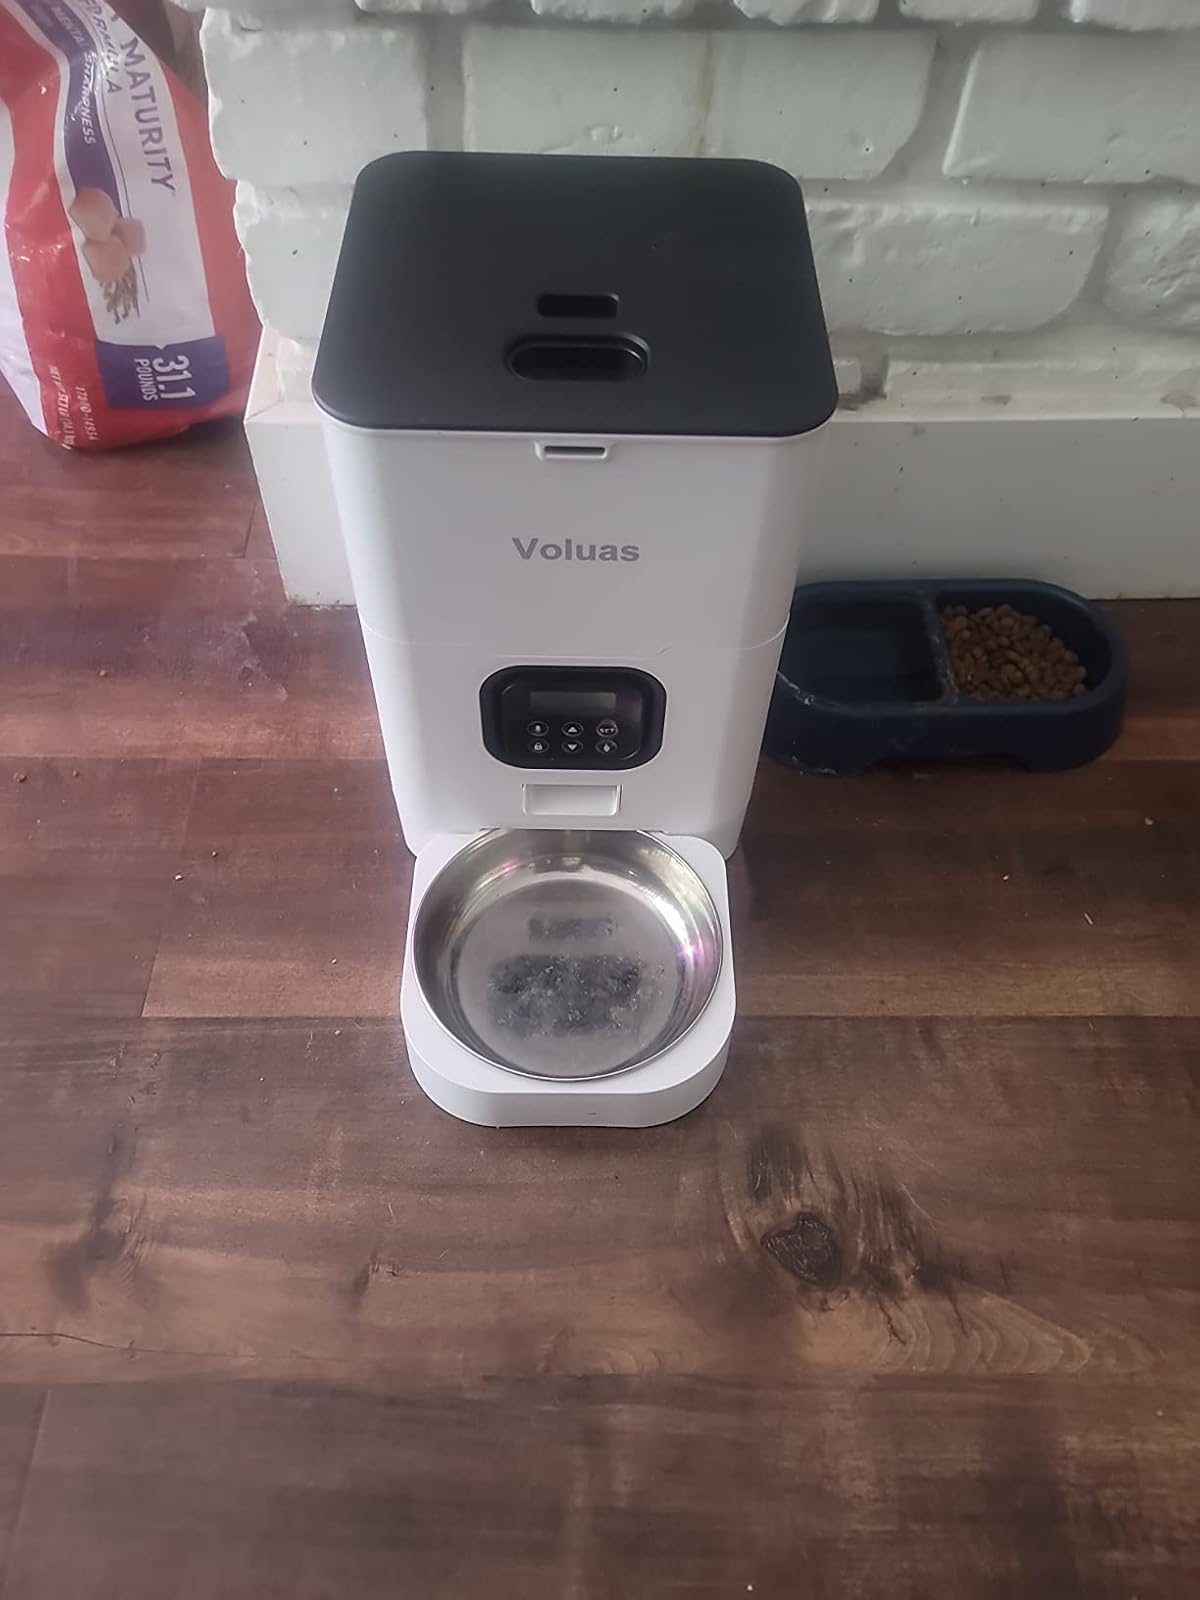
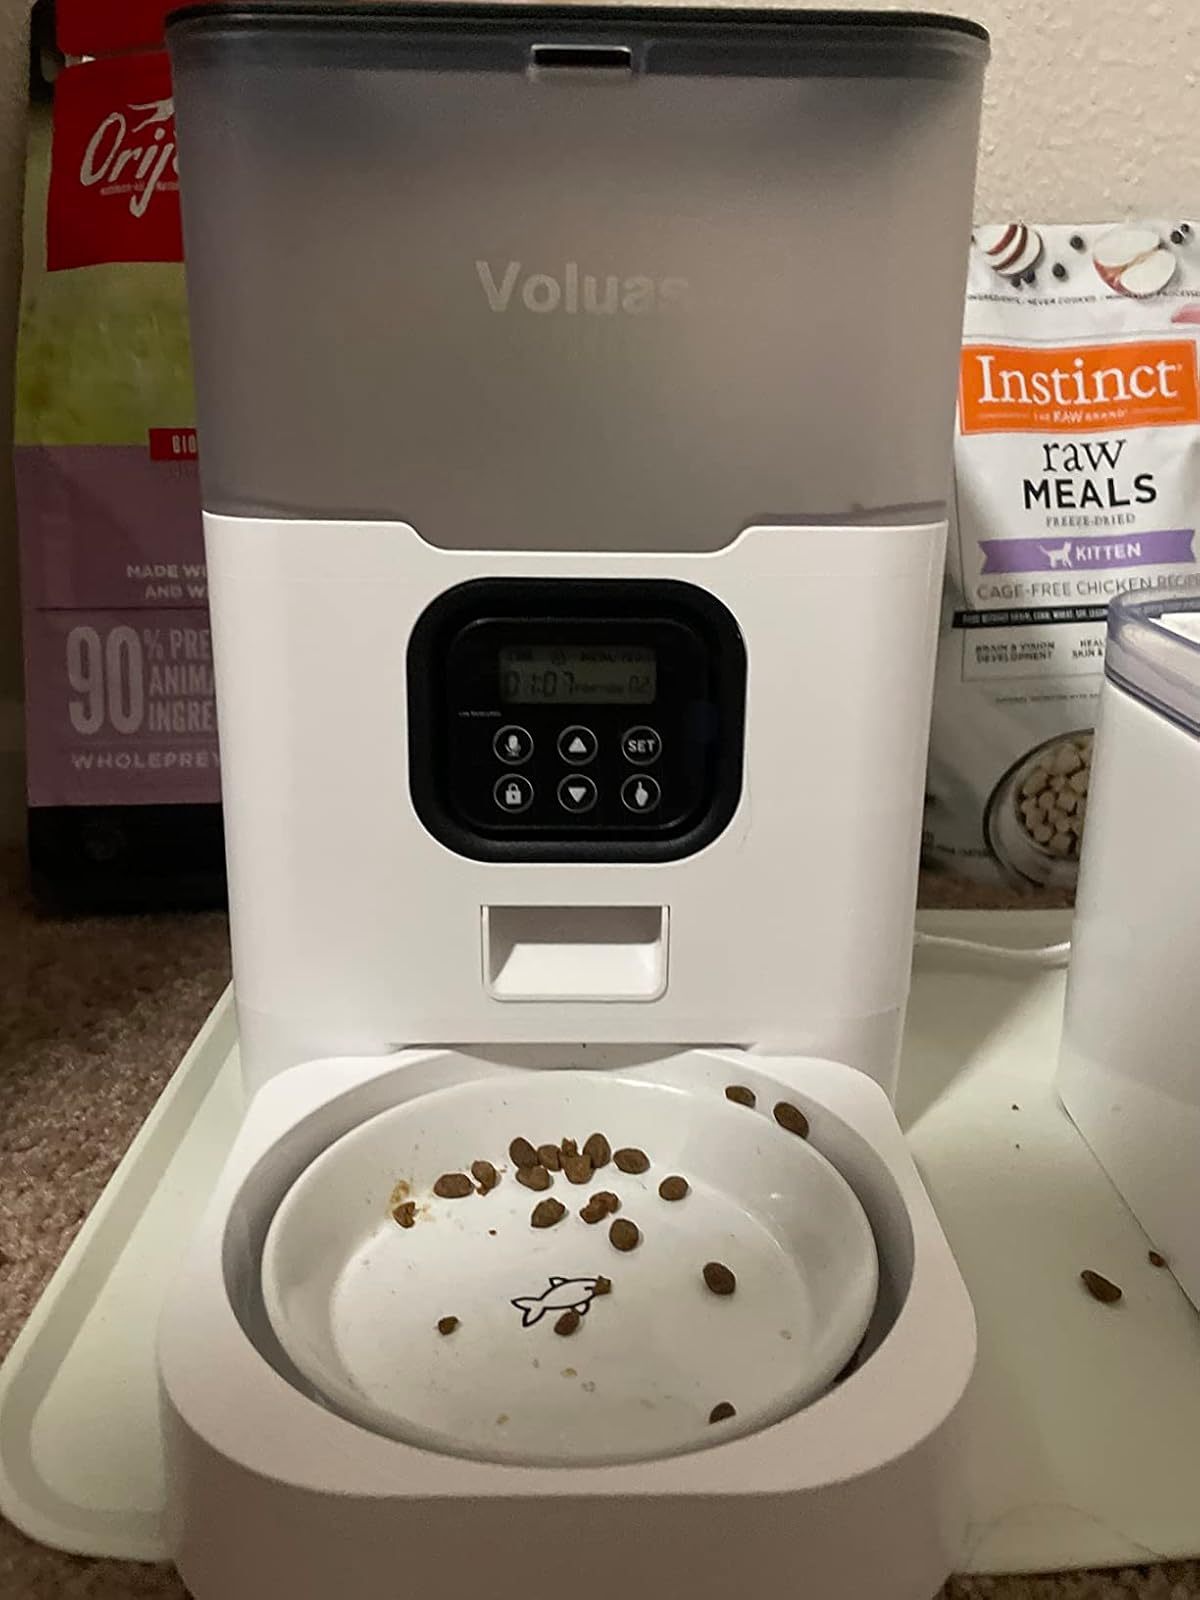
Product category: items_feeder
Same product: no